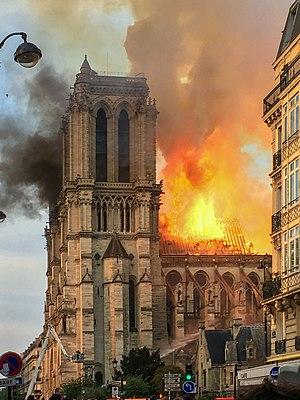
Feu dans la charpente de Notre Dame.
La charpente de Notre-Dame de Paris est l'une des charpentes successives ayant soutenu le toit de la cathédrale Notre-Dame de Paris. Celle qui est construite au XIIIᵉ siècle et détruite par un incendie le 15 avril 2019 est communément appelée « forêt de Notre-Dame ».
L’incendie de Notre-Dame de Paris est un incendie majeur survenu à la cathédrale Notre-Dame de Paris, les 15 et 16 avril 2019, pendant près de 15 heures.